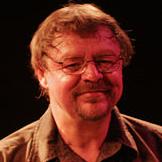
Age: 64